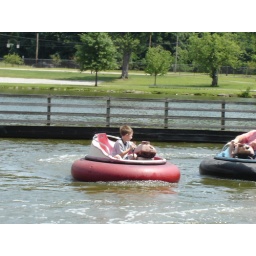
J.T. thought he was a big man driving the bumper boats and bumper cars by himself.